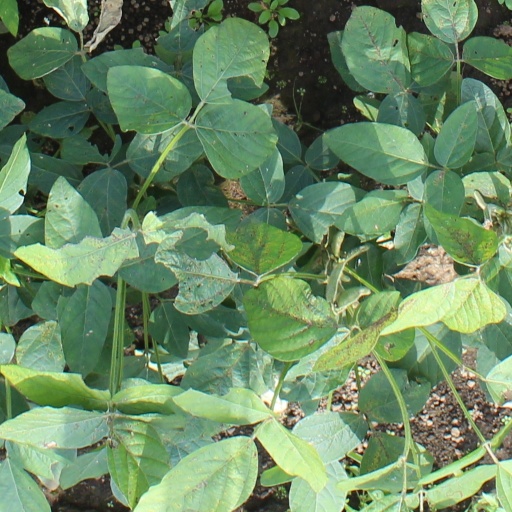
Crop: soybean